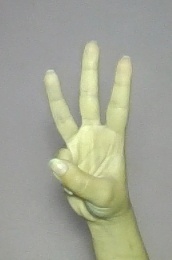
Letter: thaa